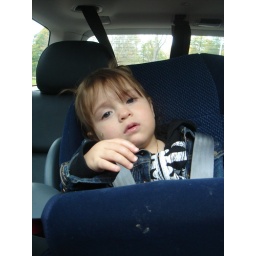
8 in a series of car seat pics